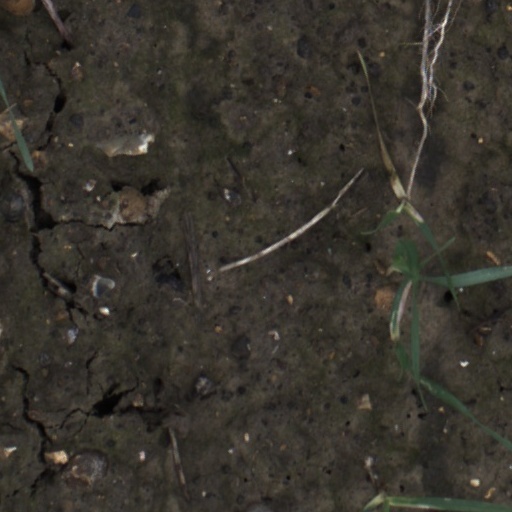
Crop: wheat